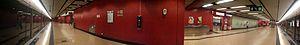
Les noms sont toujours indiqués en anglais ainsi qu'en chinois traditionnel. Un astérisque indique que la station n'est pas encore ouverte.
Central est une station située dans le district Central de l'île de Hong Kong. Les murs de la station sont faits de briques rouges, mis à part les murs des quais de la Tsuen Wan Line où les murs sont brun foncé. La station constitue le terminus de la Tsuen Wan Line et la connecte avec l'Island Line, la Tung Chung Line et l'Airport Express via la station Hong Kong.